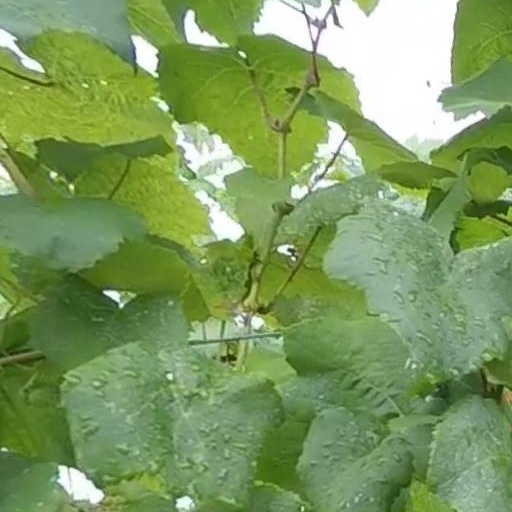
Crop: grape